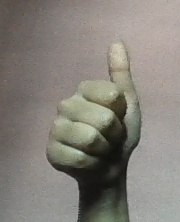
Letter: aleff